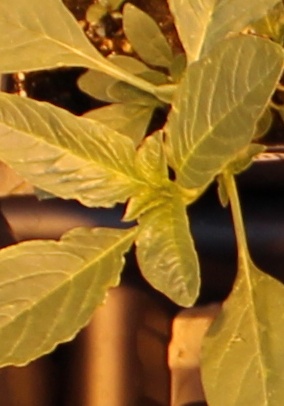
Label: Waterhemp